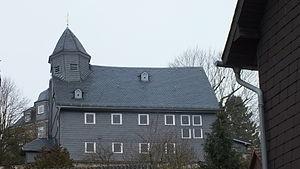
L'église évangélique de Königsberg (Biebertal), en Hesse, est une église baroque de 1654. L'église est construite sur le mur extérieur du château de Königsberg. Le monument historique hessois, composé de maisons à colombages en ardoise, présente une clocheton octogonal au-dessus du pignon sud-ouest.